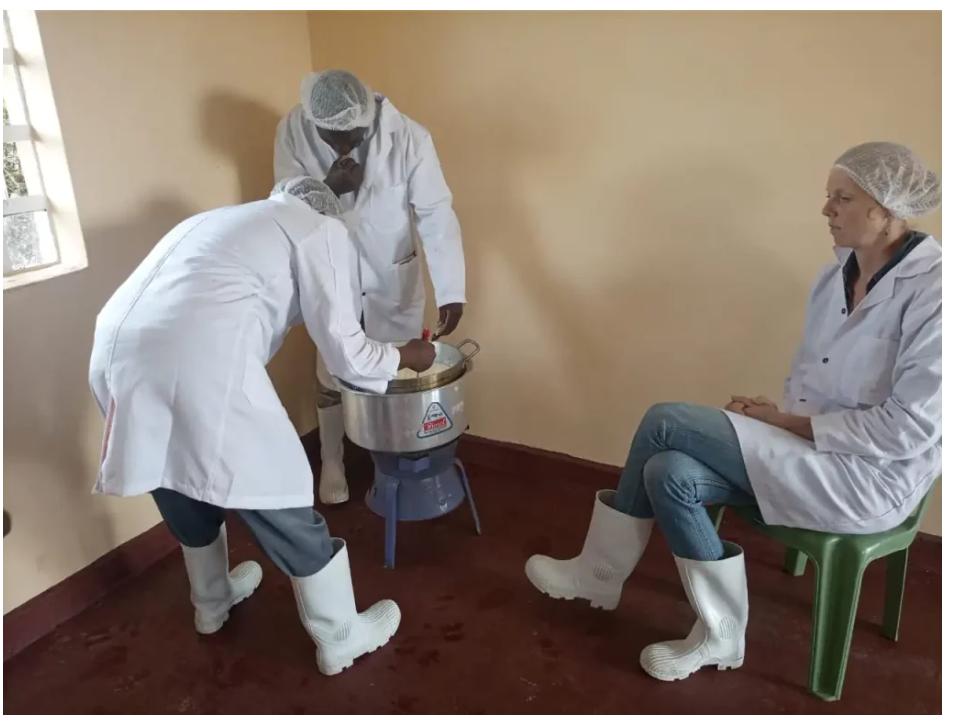
Hawa ni wapishi ambao wanapika chakula huku wakivaa nguo zao za rasmi. Ni shati nyeupe ambayo iko na mkono mrefu na pia wanavaa suruali huku wakivaa buti. Ukiwa wanafanya ushiriki katika mazingira ya kupika.